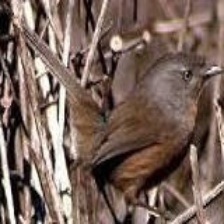
Species: WRENTIT
Scientific name: CHAMAEA FASCIATA